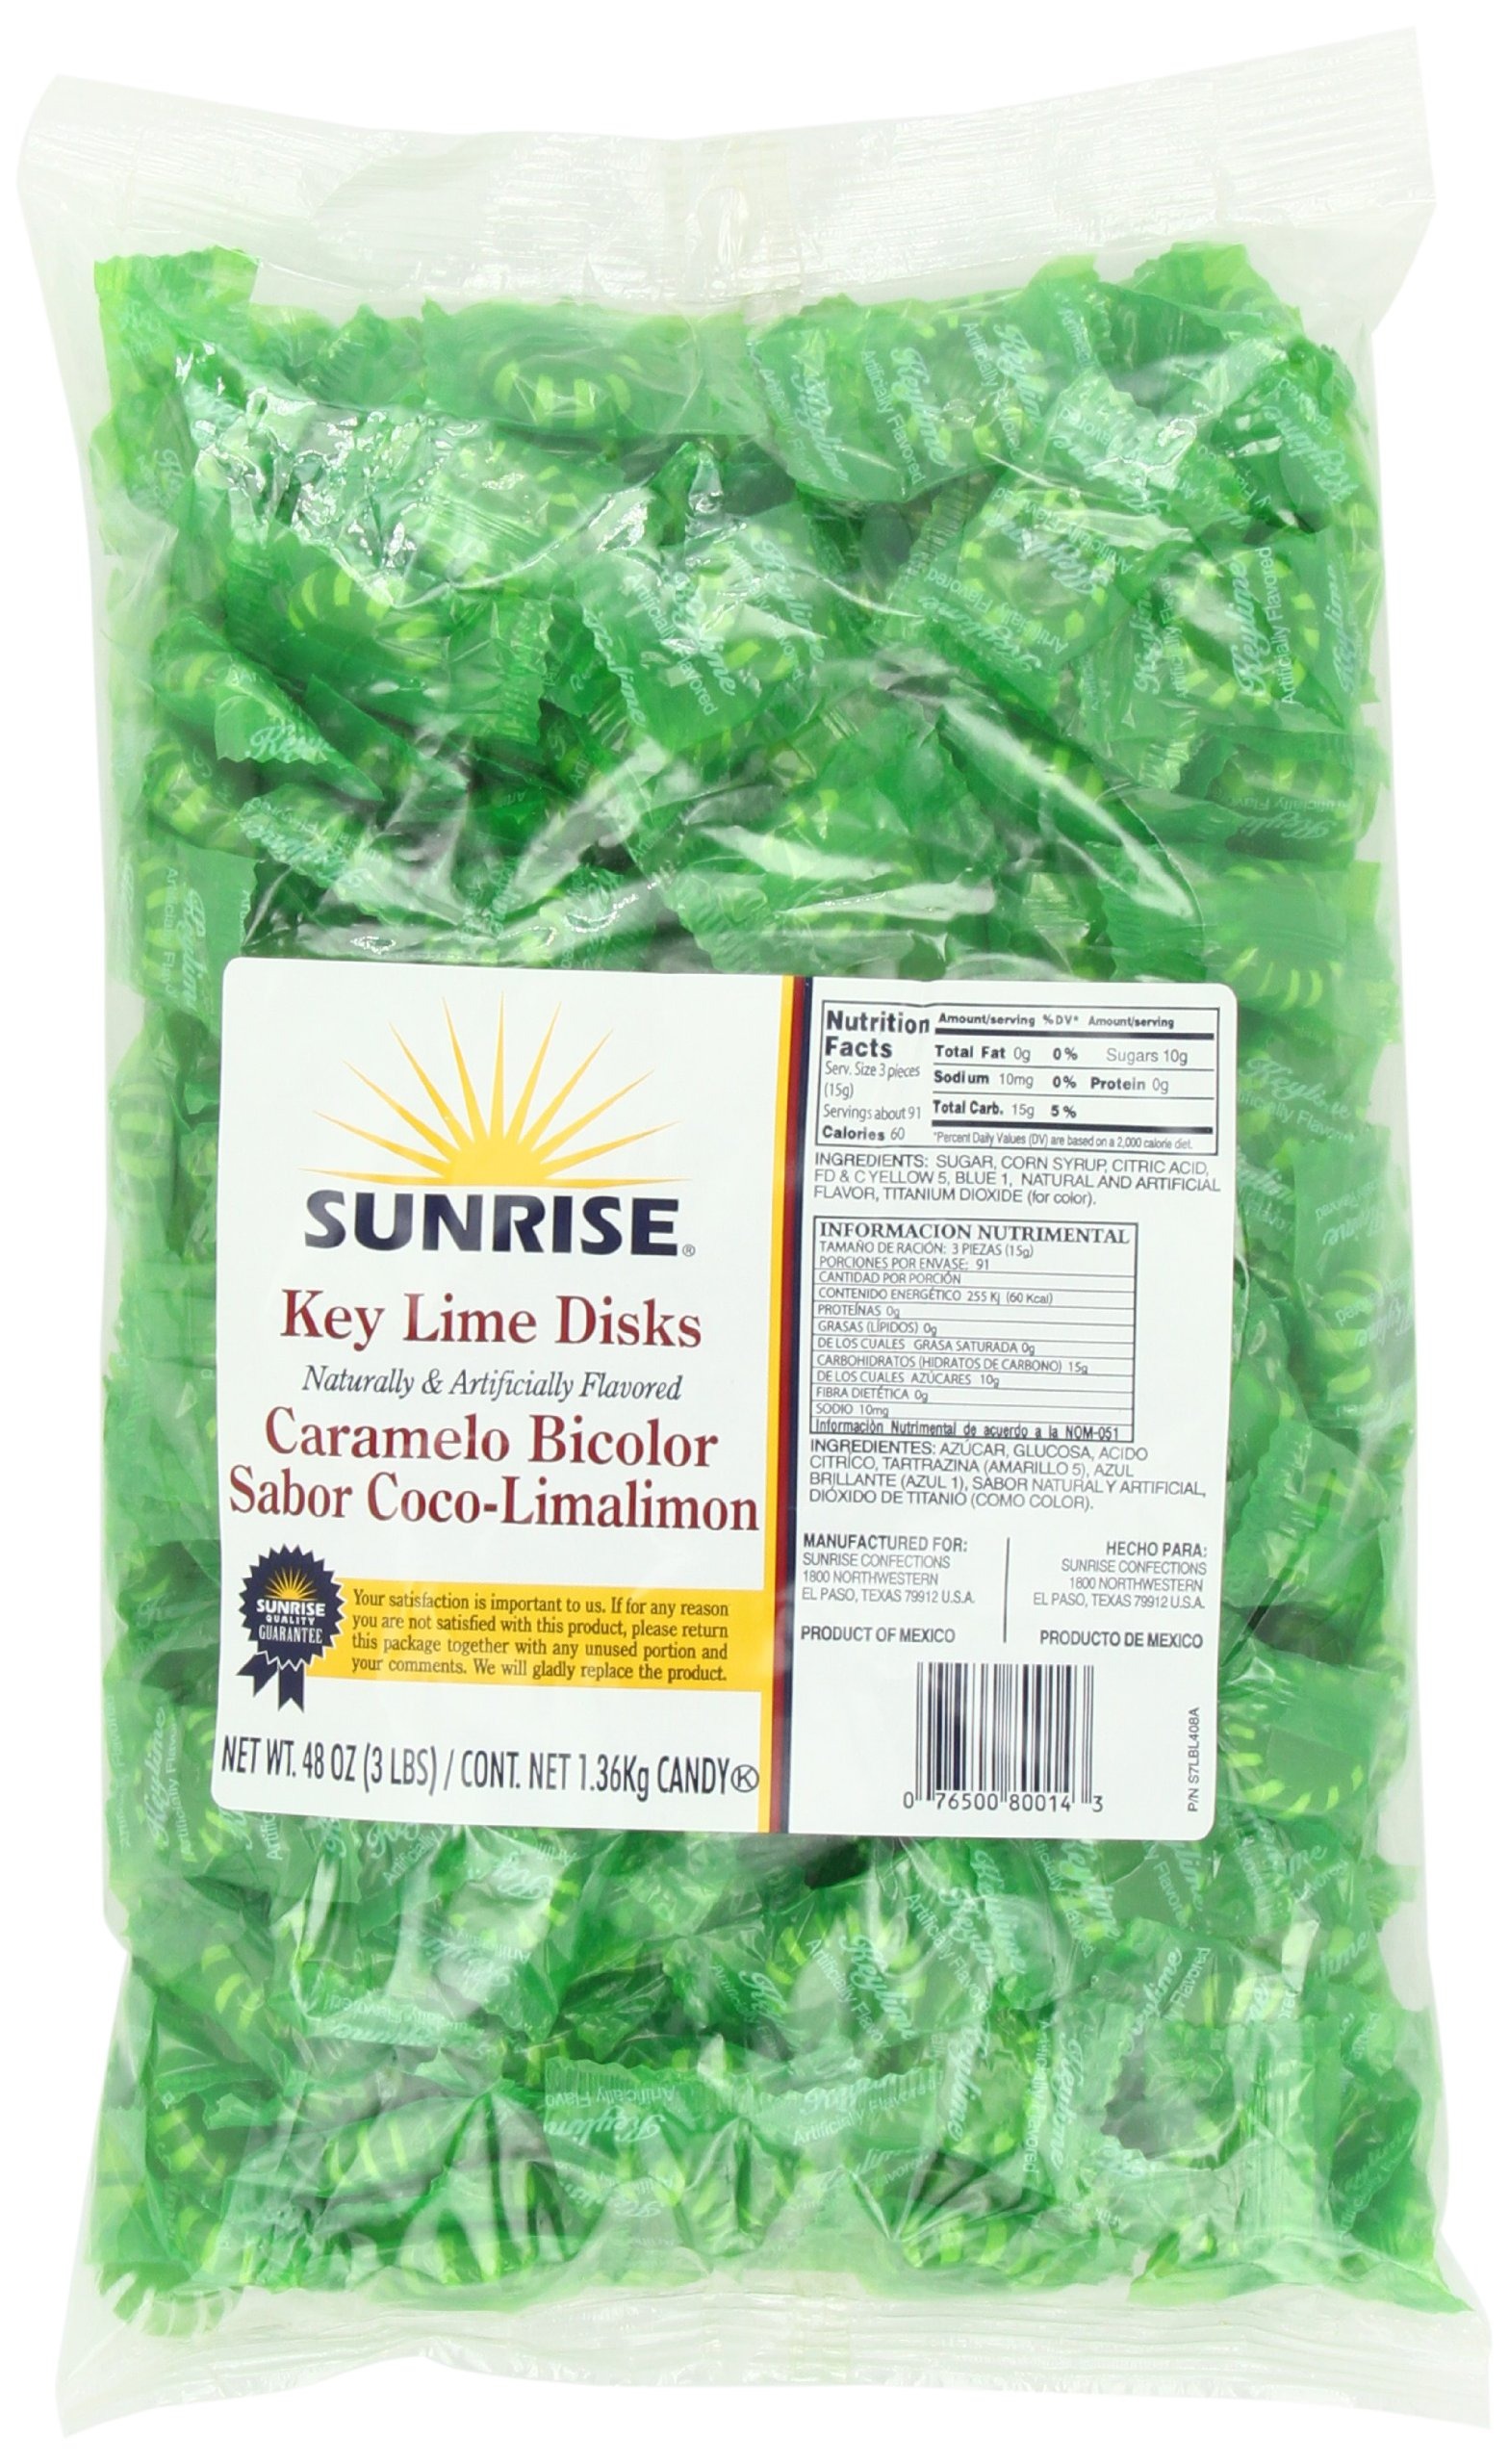
Item Name: Sunrise Confections Key Lime Disks - Hard Candy 3 Pound Bag
Bullet Point 1: 1-3 Pound Bag (3 lbs. total)
Bullet Point 2: Creamy smooth key lime flavored green hard candy; Gluten-free; Kosher; dairy-free
Bullet Point 3: How to dress up dessert and influence sales: Azar candy can turn an ordinary dessert into an extraordinary, after-dinner sensation
Bullet Point 4: Our quality candy adds more than eye and taste appeal It can also enhance the value of your menu T
Bullet Point 5: MANUFACTURED FOR: Sunrise Confections El Paso TX 79912 Product Of: MEXICO
Value: 48.0
Unit: Ounce

Price: 21.89